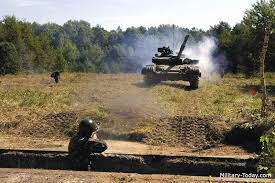
Label: Tank